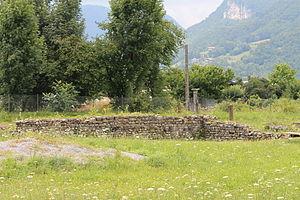
Thermes antiques de Faverges
Les thermes antiques de Faverges sont des thermes situés à Faverges-Seythenex, en France.
Faverges est une ancienne commune française située dans le Sud du département de la Haute-Savoie en région Auvergne-Rhône-Alpes. Centre urbain de la communauté de communes du pays de Faverges, la commune comptait 6 968 habitants en 2013, ce qui en fait la dix-neuvième ville haut-savoyarde. La commune se situe en amont du lac d'Annecy, dans la vallée de Faverges, passage naturel entre la cluse d'Annecy et la combe de Savoie.
Le pays ou vallée de Faverges est une petite région naturelle située au sud du lac d'Annecy. Il est constitué d'une vallée entourée du massif des Bauges, à l'ouest, et de la fin de la chaîne des Aravis à l'est. Le pays de Faverges, est un pays savoyard, faisant partie du canton de Faverges, 2ᵉ circonscription de Haute-Savoie, arrondissement d'Annecy, département de Haute-Savoie, région Auvergne-Rhône-Alpes.
Cet article recense les monuments historiques de la Haute-Savoie, en France.